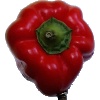
Label: Pepper Red 1